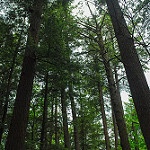
Label: forest